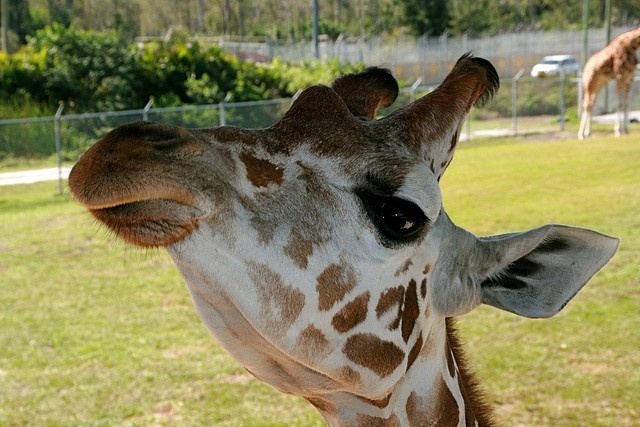
A giraffe standing on top of a lush green field
a giraffes face looking upwards towards a camera
a closeup of a giraffe head reaching for something off camera
A closeup view of a giraffe in a fenced in area.
A close up of a giraffe poking its head toward the camera.